Gunsite Academy

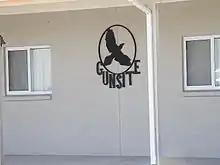
The GunSite Raven

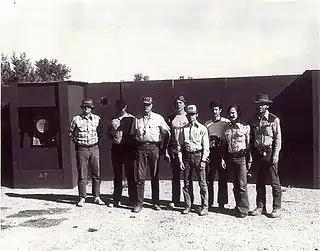
Gunsite Ranch First Class September 1976. Bill Garland, Bruce Nelson, Jeff Cooper, Ronin Colman, Paul Carrara, Charles Avery, Israeli Guy, Dick Brooks

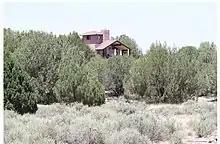
Cooper house near Gunsite headquarters.

Gunsite was founded by Jeff Cooper as the American Pistol Institute (API) in 1976 in order to teach the modern technique of shooting. The modern technique is a method of use of the handgun for self-defense. The technique uses a two-handed grip of the pistol, which brings the pistol to eye-level, so that the sights may be used to aim the pistol at one's assailant. Prior to the founding of API, Cooper had traveled the world providing training in the modern technique to security teams such as those protecting heads of state, prominent politicians and wealthy individuals. The facilities at Gunsite allowed Cooper to teach the technique to a much wider audience. At that time the firearms training school industry did not exist.